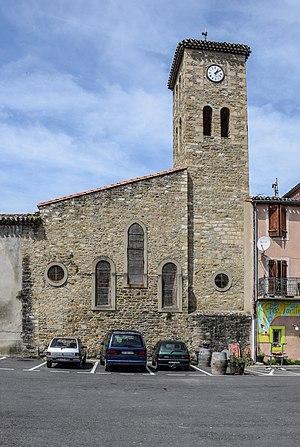
Église Saint-Michel à Espéraza, Aude, FrancePolski: Kościół Świętego Michała w Espéraza, departament Aude, Francja This building is indexed in the Base Mérimée, a database of architectural heritage maintained by the French Ministry of Culture,